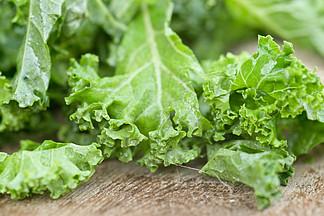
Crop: unknown
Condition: cabbage